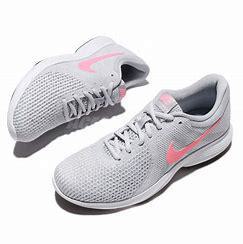
Brand: Nike
Model: Revolution 4